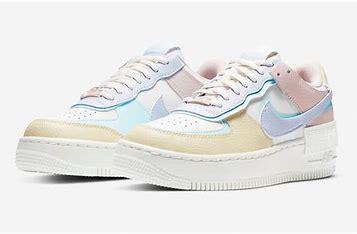
Brand: Nike
Model: Air Force 1 Shadow